David Blunkett

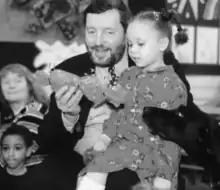
Blunkett's guide dog Lucy receiving a gift at a nursery school, 1999

Blunkett divorced his wife of 20 years, Ruth Mitchell, by whom he had three sons, in 1990. In 2004, the "News of the World" revealed a three-year affair with Kimberly Quinn, a married former publisher of "The Spectator", and the disputed parentage of their then two-year-old child. After prolonged press speculation, DNA tests showed that Blunkett was the father. In 2005, "The People" newspaper launched a cycle of media speculation about Blunkett's alleged relationship with a young woman. The newspaper later apologised, admitting that the story was entirely false.